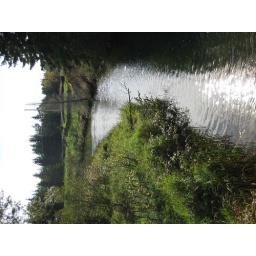
Mindemoya river passing through the bridge near Tekummah.